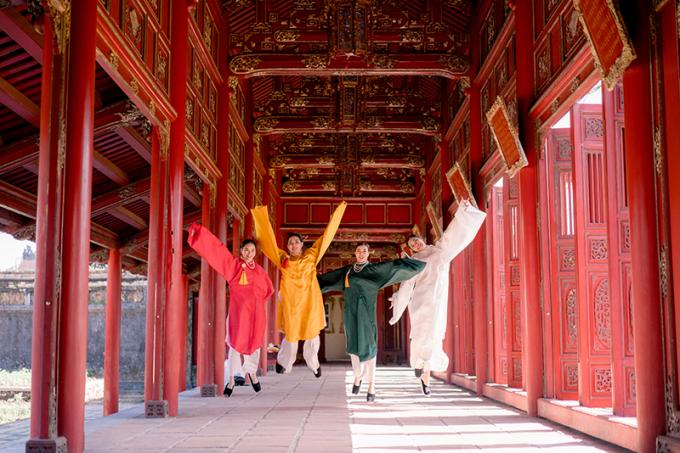
ở trên lối đi của khu di tích có một nhóm bạn trẻ đang nhảy lên cùng nhau